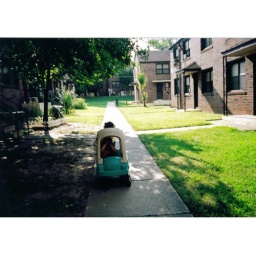
My kids playing with their little car on the sidewalk in front of our apt. in 2002.